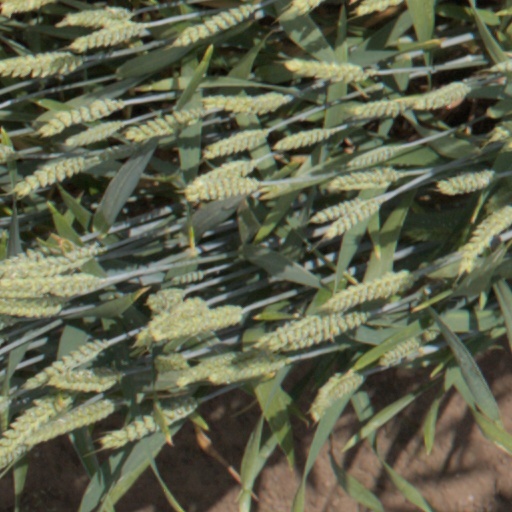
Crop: wheat